North Carolina Highway 3

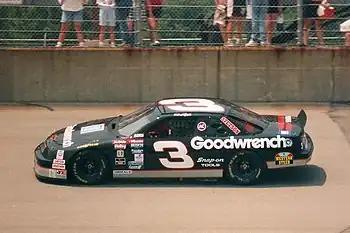
The highway is numbered in honor of Dale Earnhardt's car number (pictured at the Michigan International Speedway in 1994)

In 1934, NC 3 was signed as a short route on Buck Island traveling from US 158 to the Currituck Sound in Currituck County.